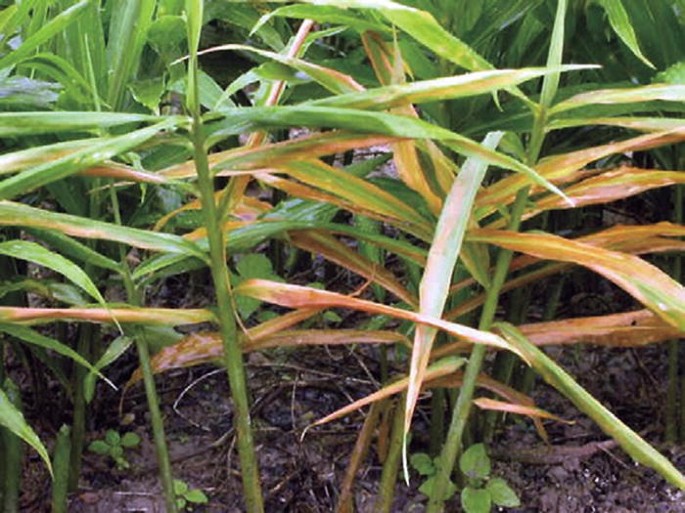
Plant: Ginger
Disease: ginger sheath blight